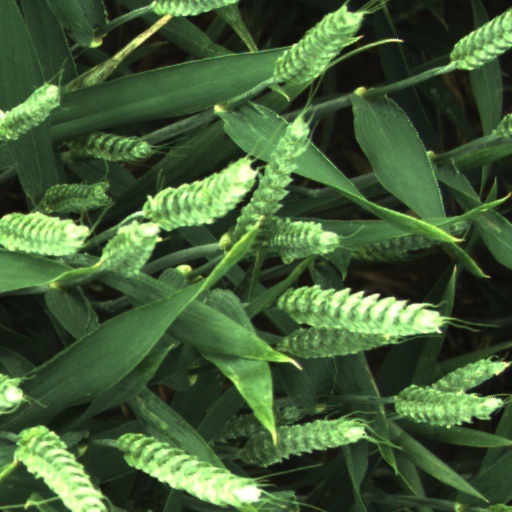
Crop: wheat